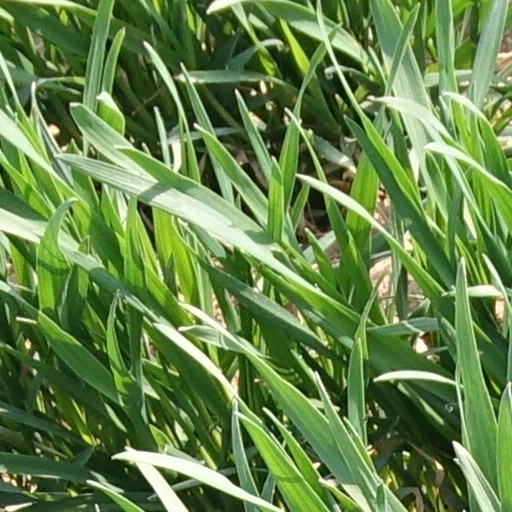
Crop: wheat